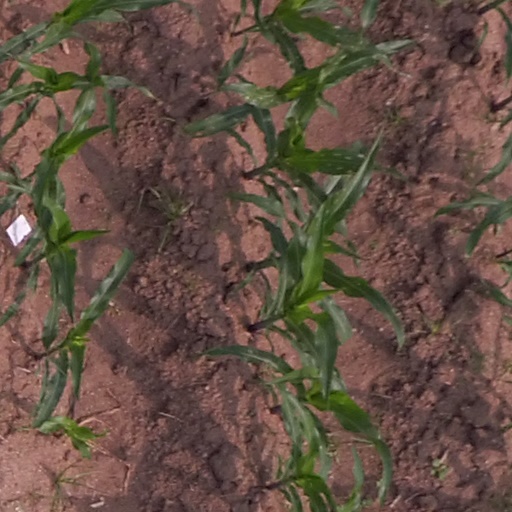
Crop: maize; corn